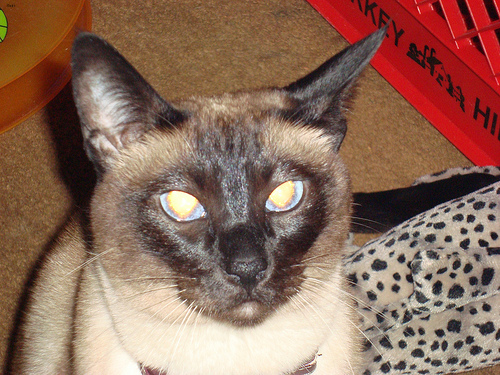
Animal: cat
Breed: Siamese